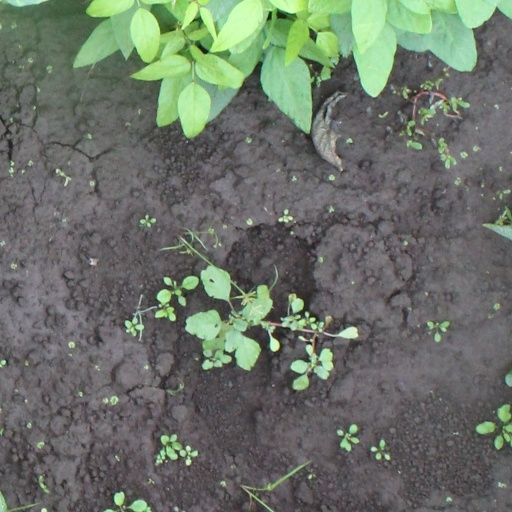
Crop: soybean